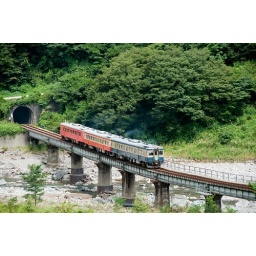
Kiha 52 train goes over the bridge